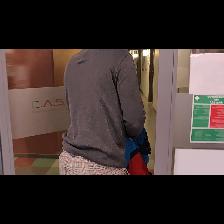
Label: Human